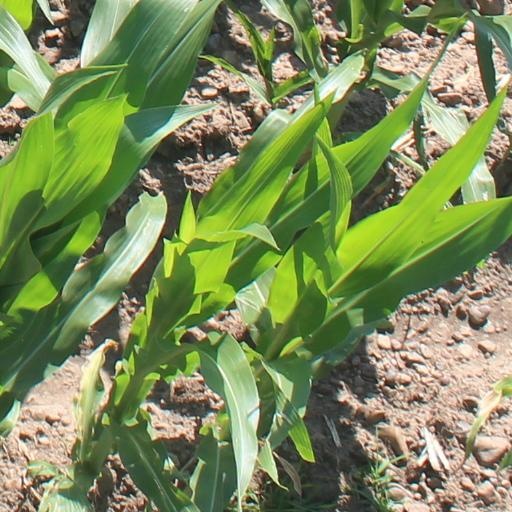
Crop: maize; corn